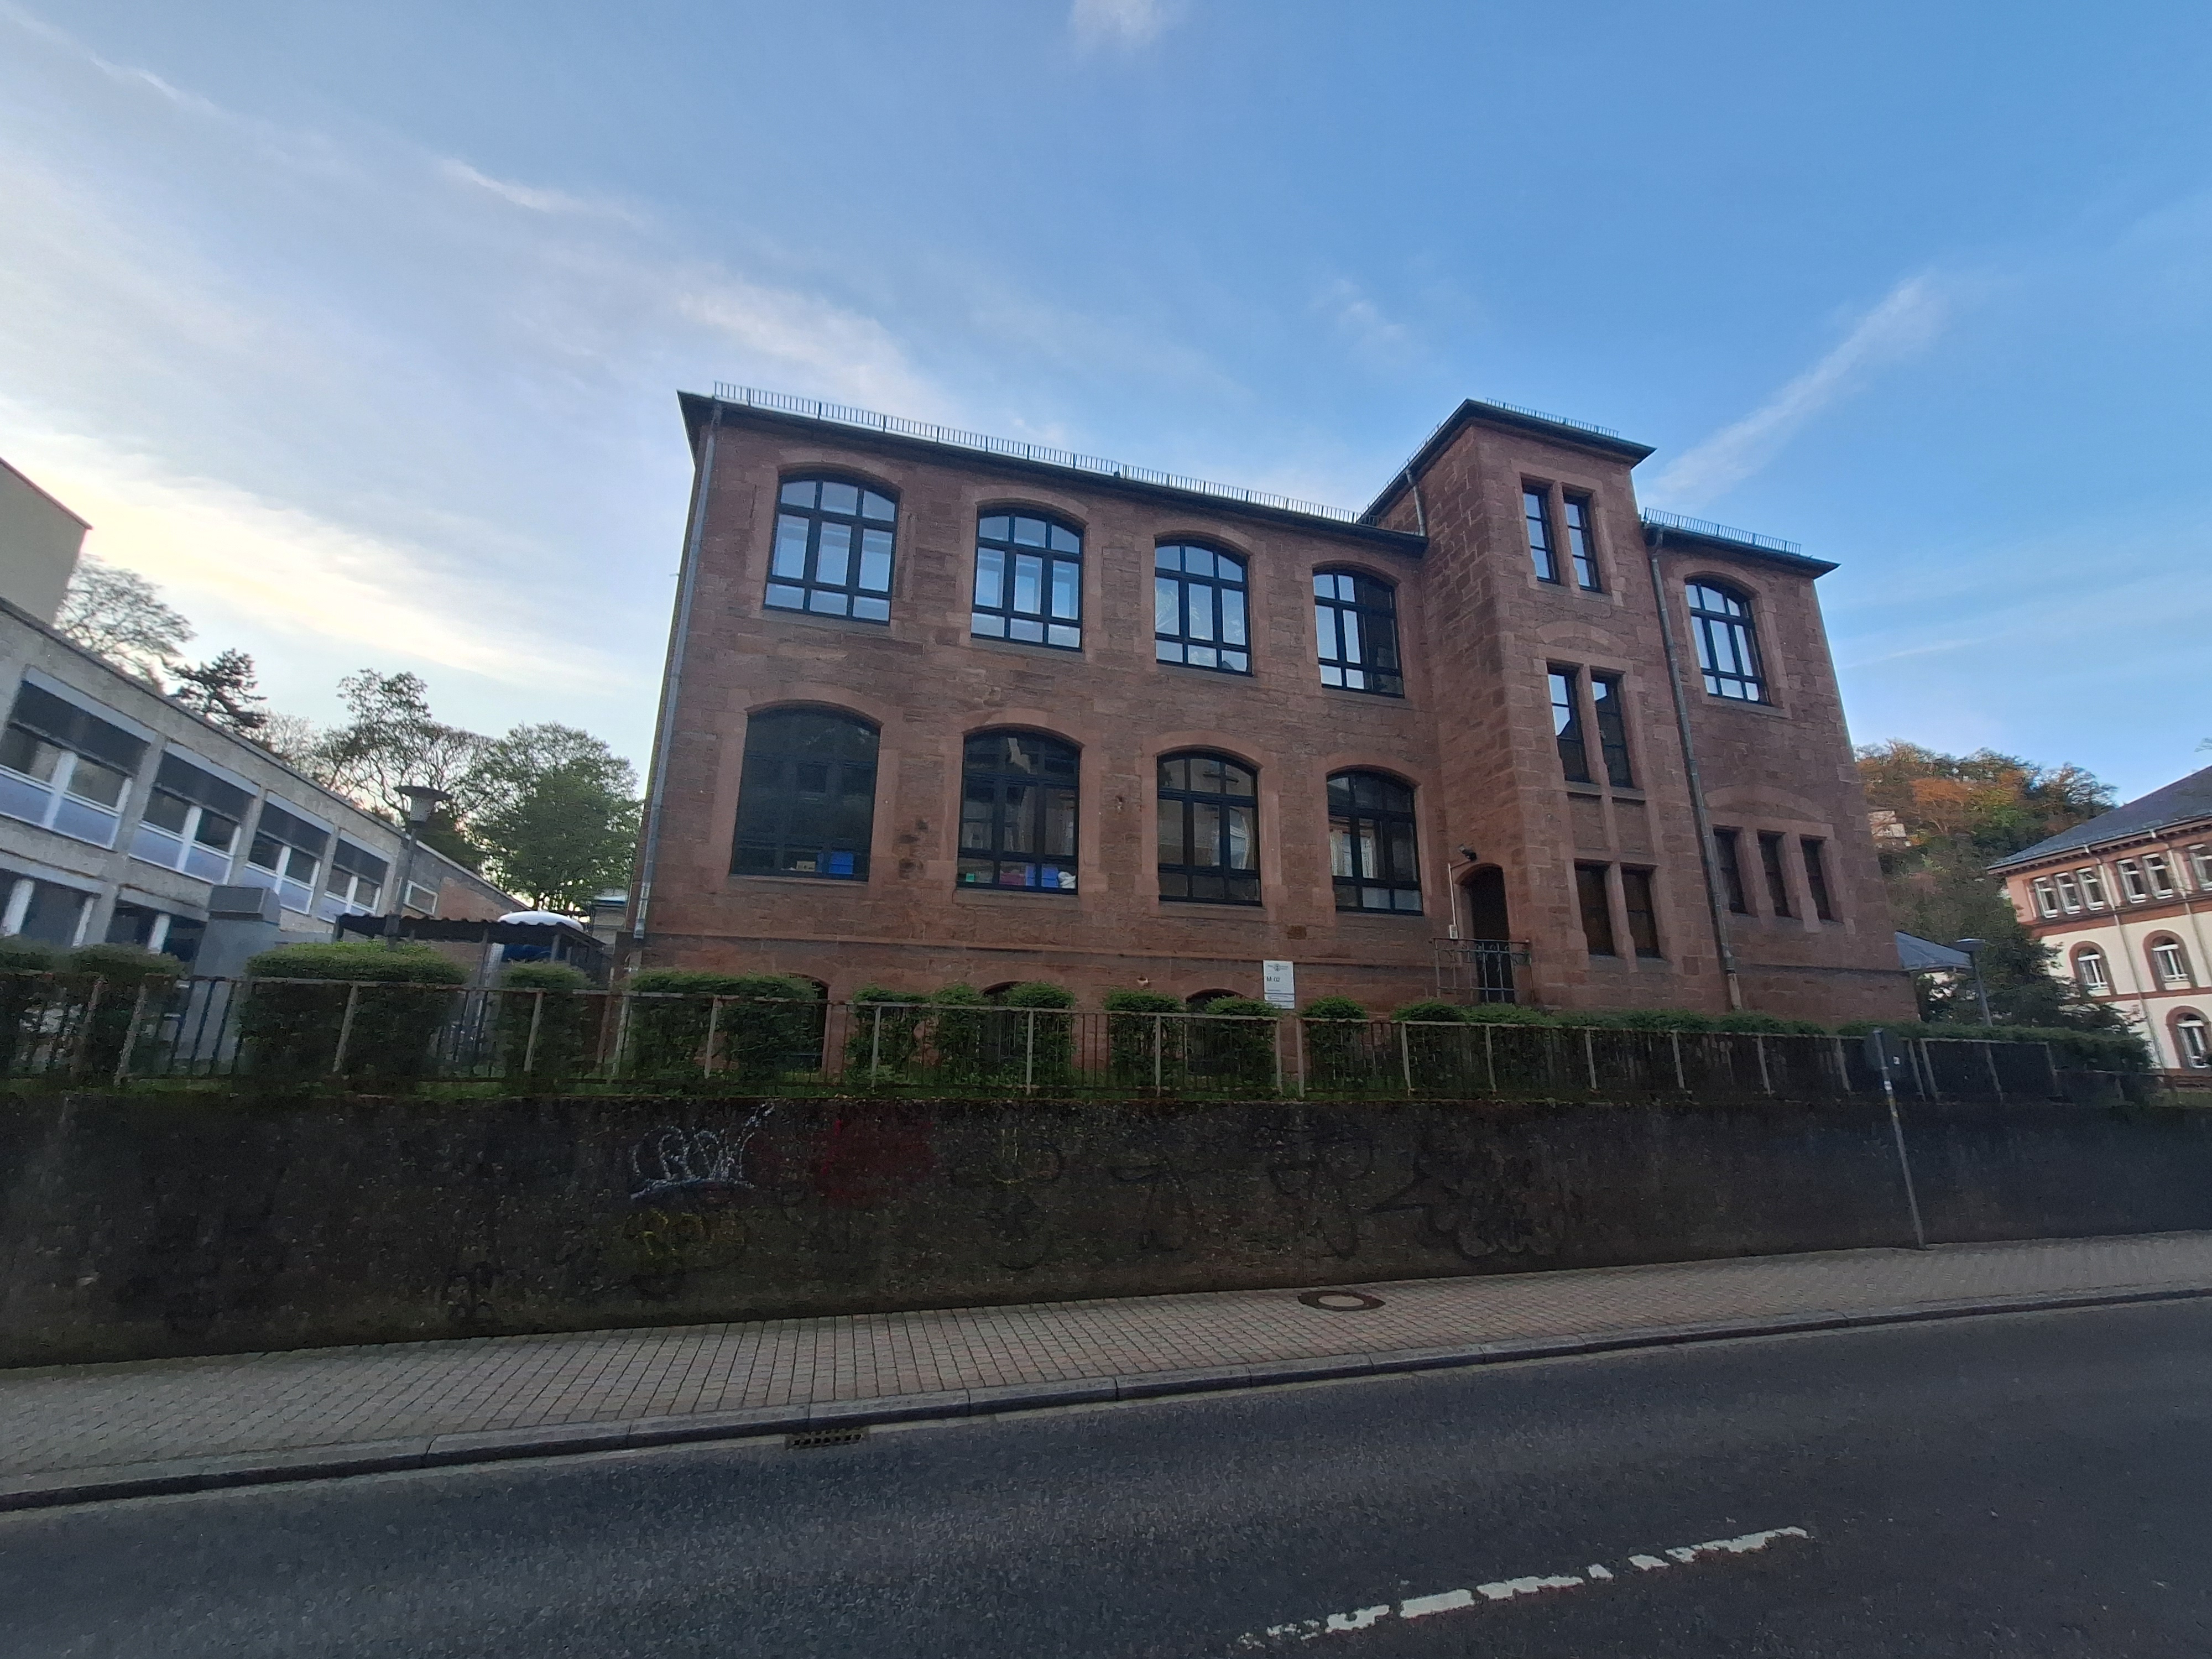
Building: Marbacher Weg 6